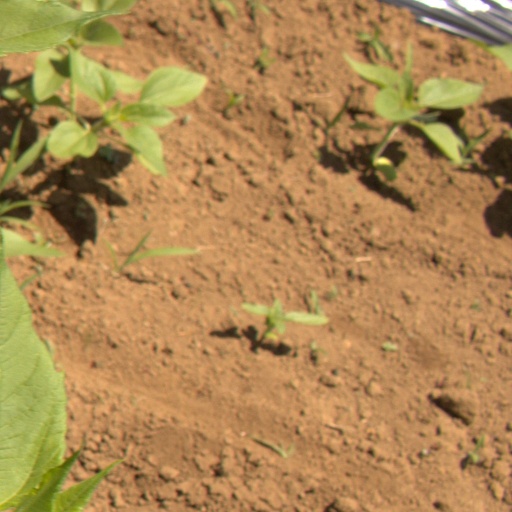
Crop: Jerusalem artichoke